Stobart Pullman

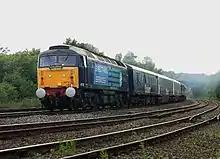
A Stobart Pullman liveried rake of coaches, headed by a DRS liveried Class 47 locomotive number 47712 "Pride of Cumbria"

The Stobart Pullman drew traction from 5 Class 47 diesel locomotives from the DRS charter pool, repainted into DRS Compass livery. The rolling stock was to First Open (FO) configuration and carried a dark blue Stobart Pullman livery, with Stobart fleetnames and the chevron S Stobart logo. Doors were painted white with the DRS compass logo and wording. The Stobart Pullman crest and wording was applied to the coaches between every other window.